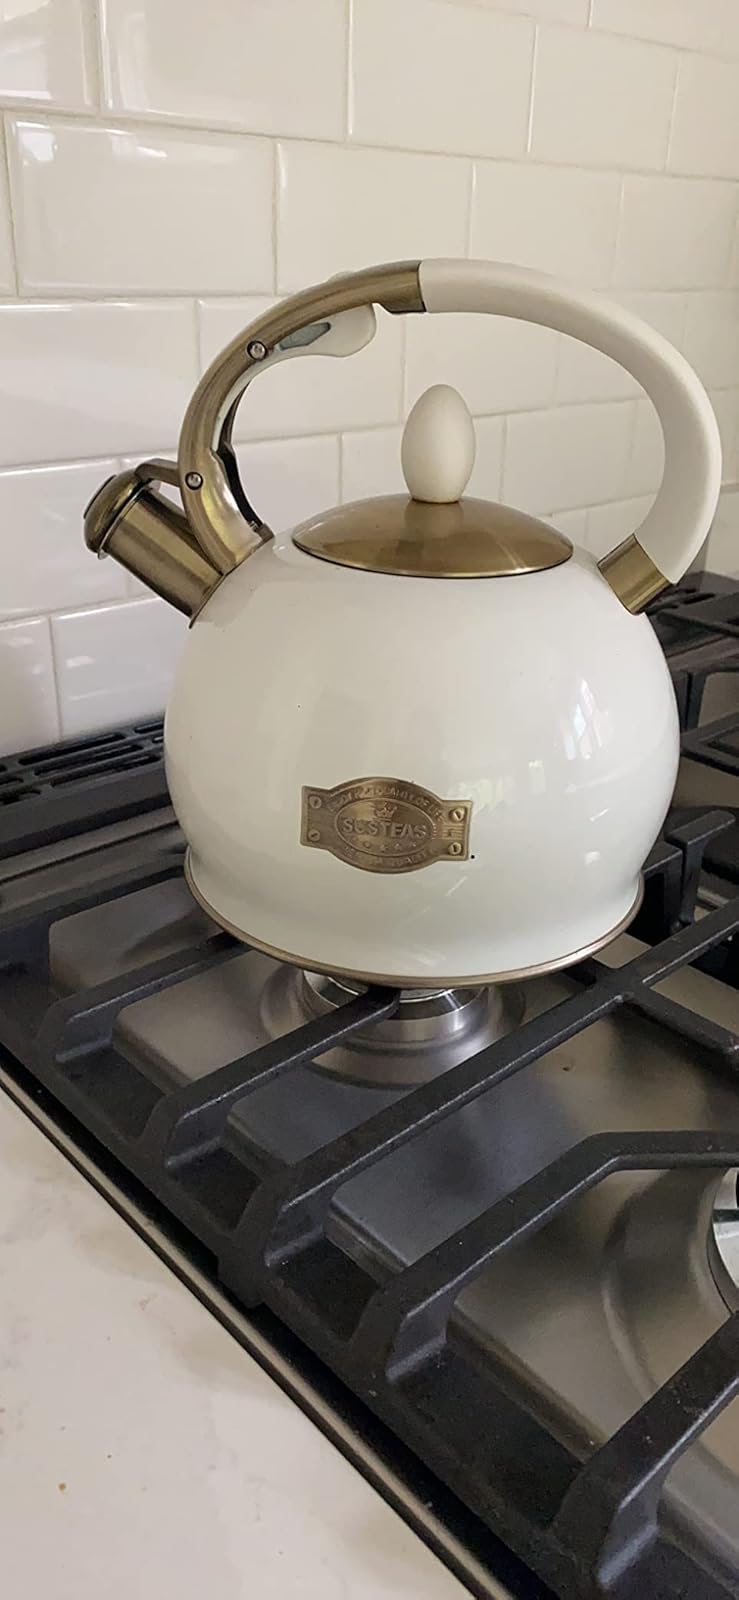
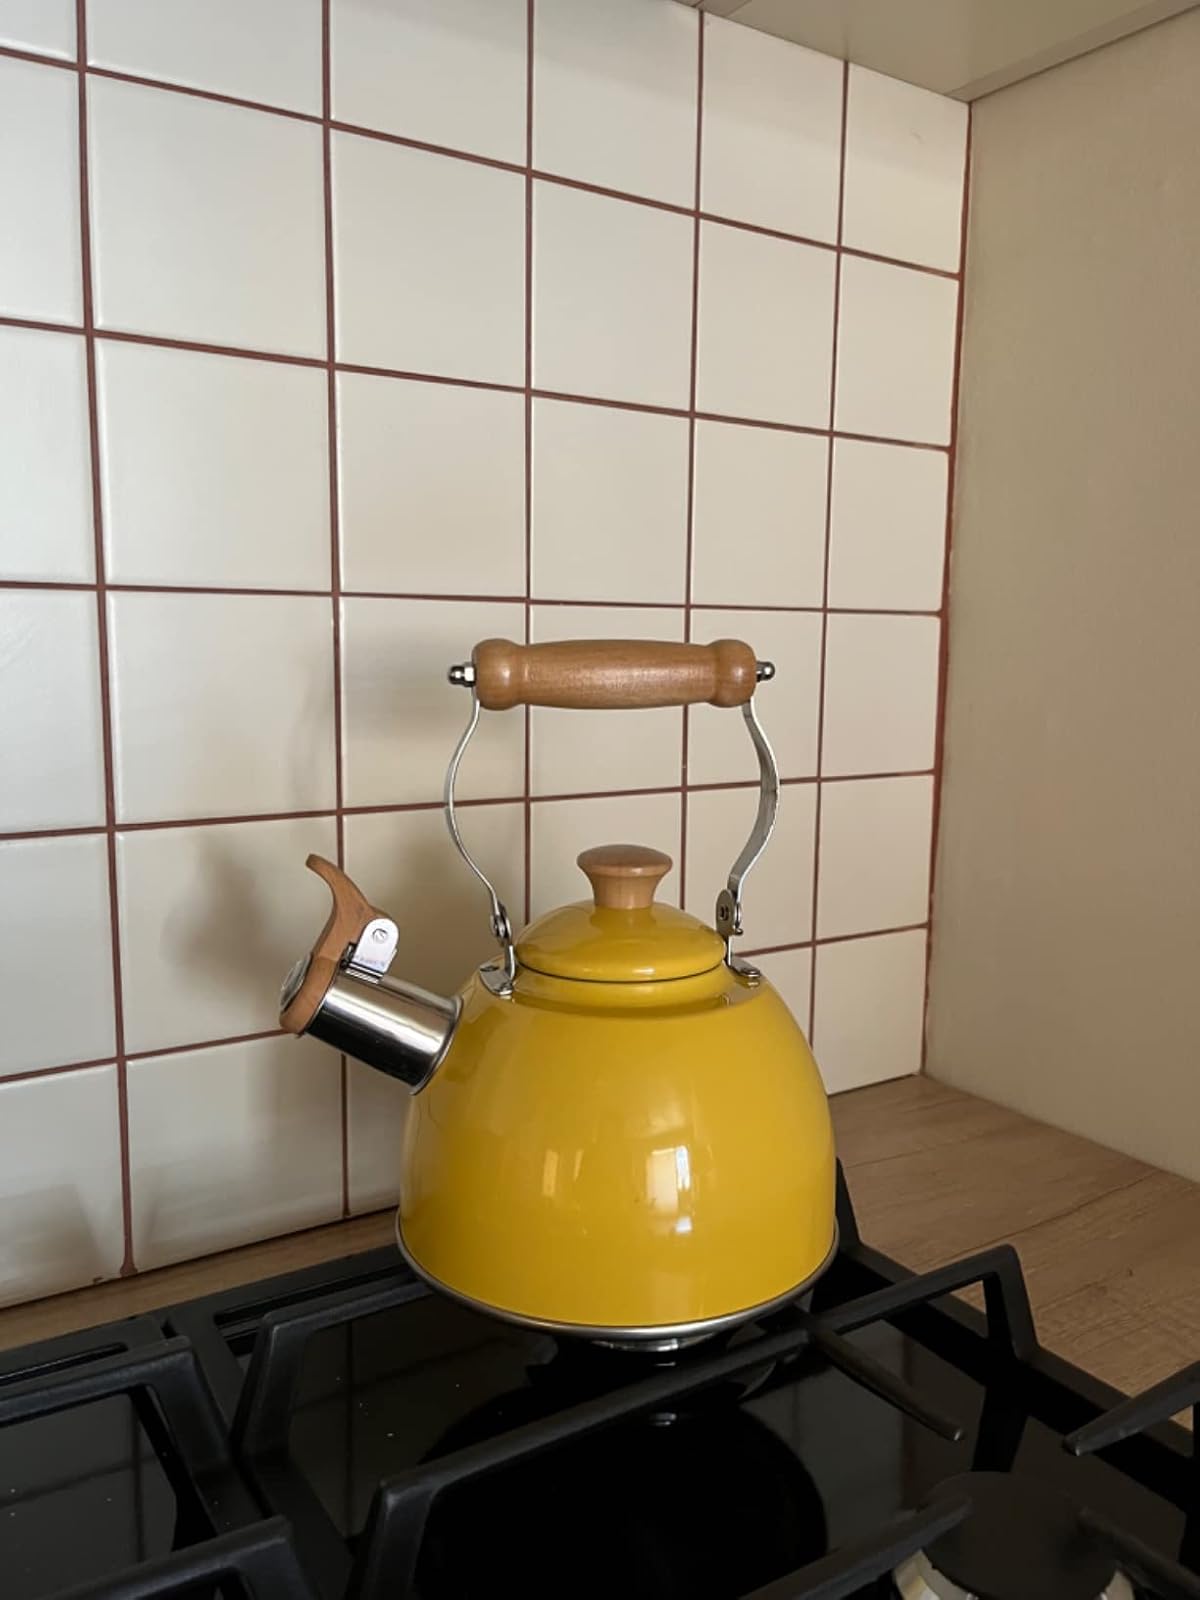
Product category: items_kettle
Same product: no